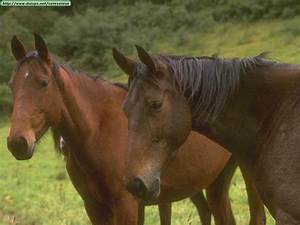
Label: cavallo